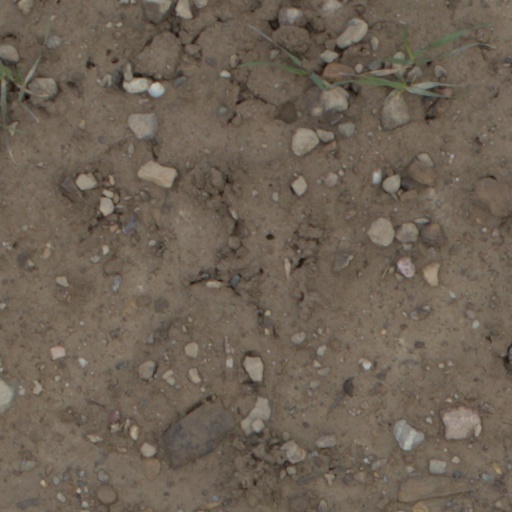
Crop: wheat